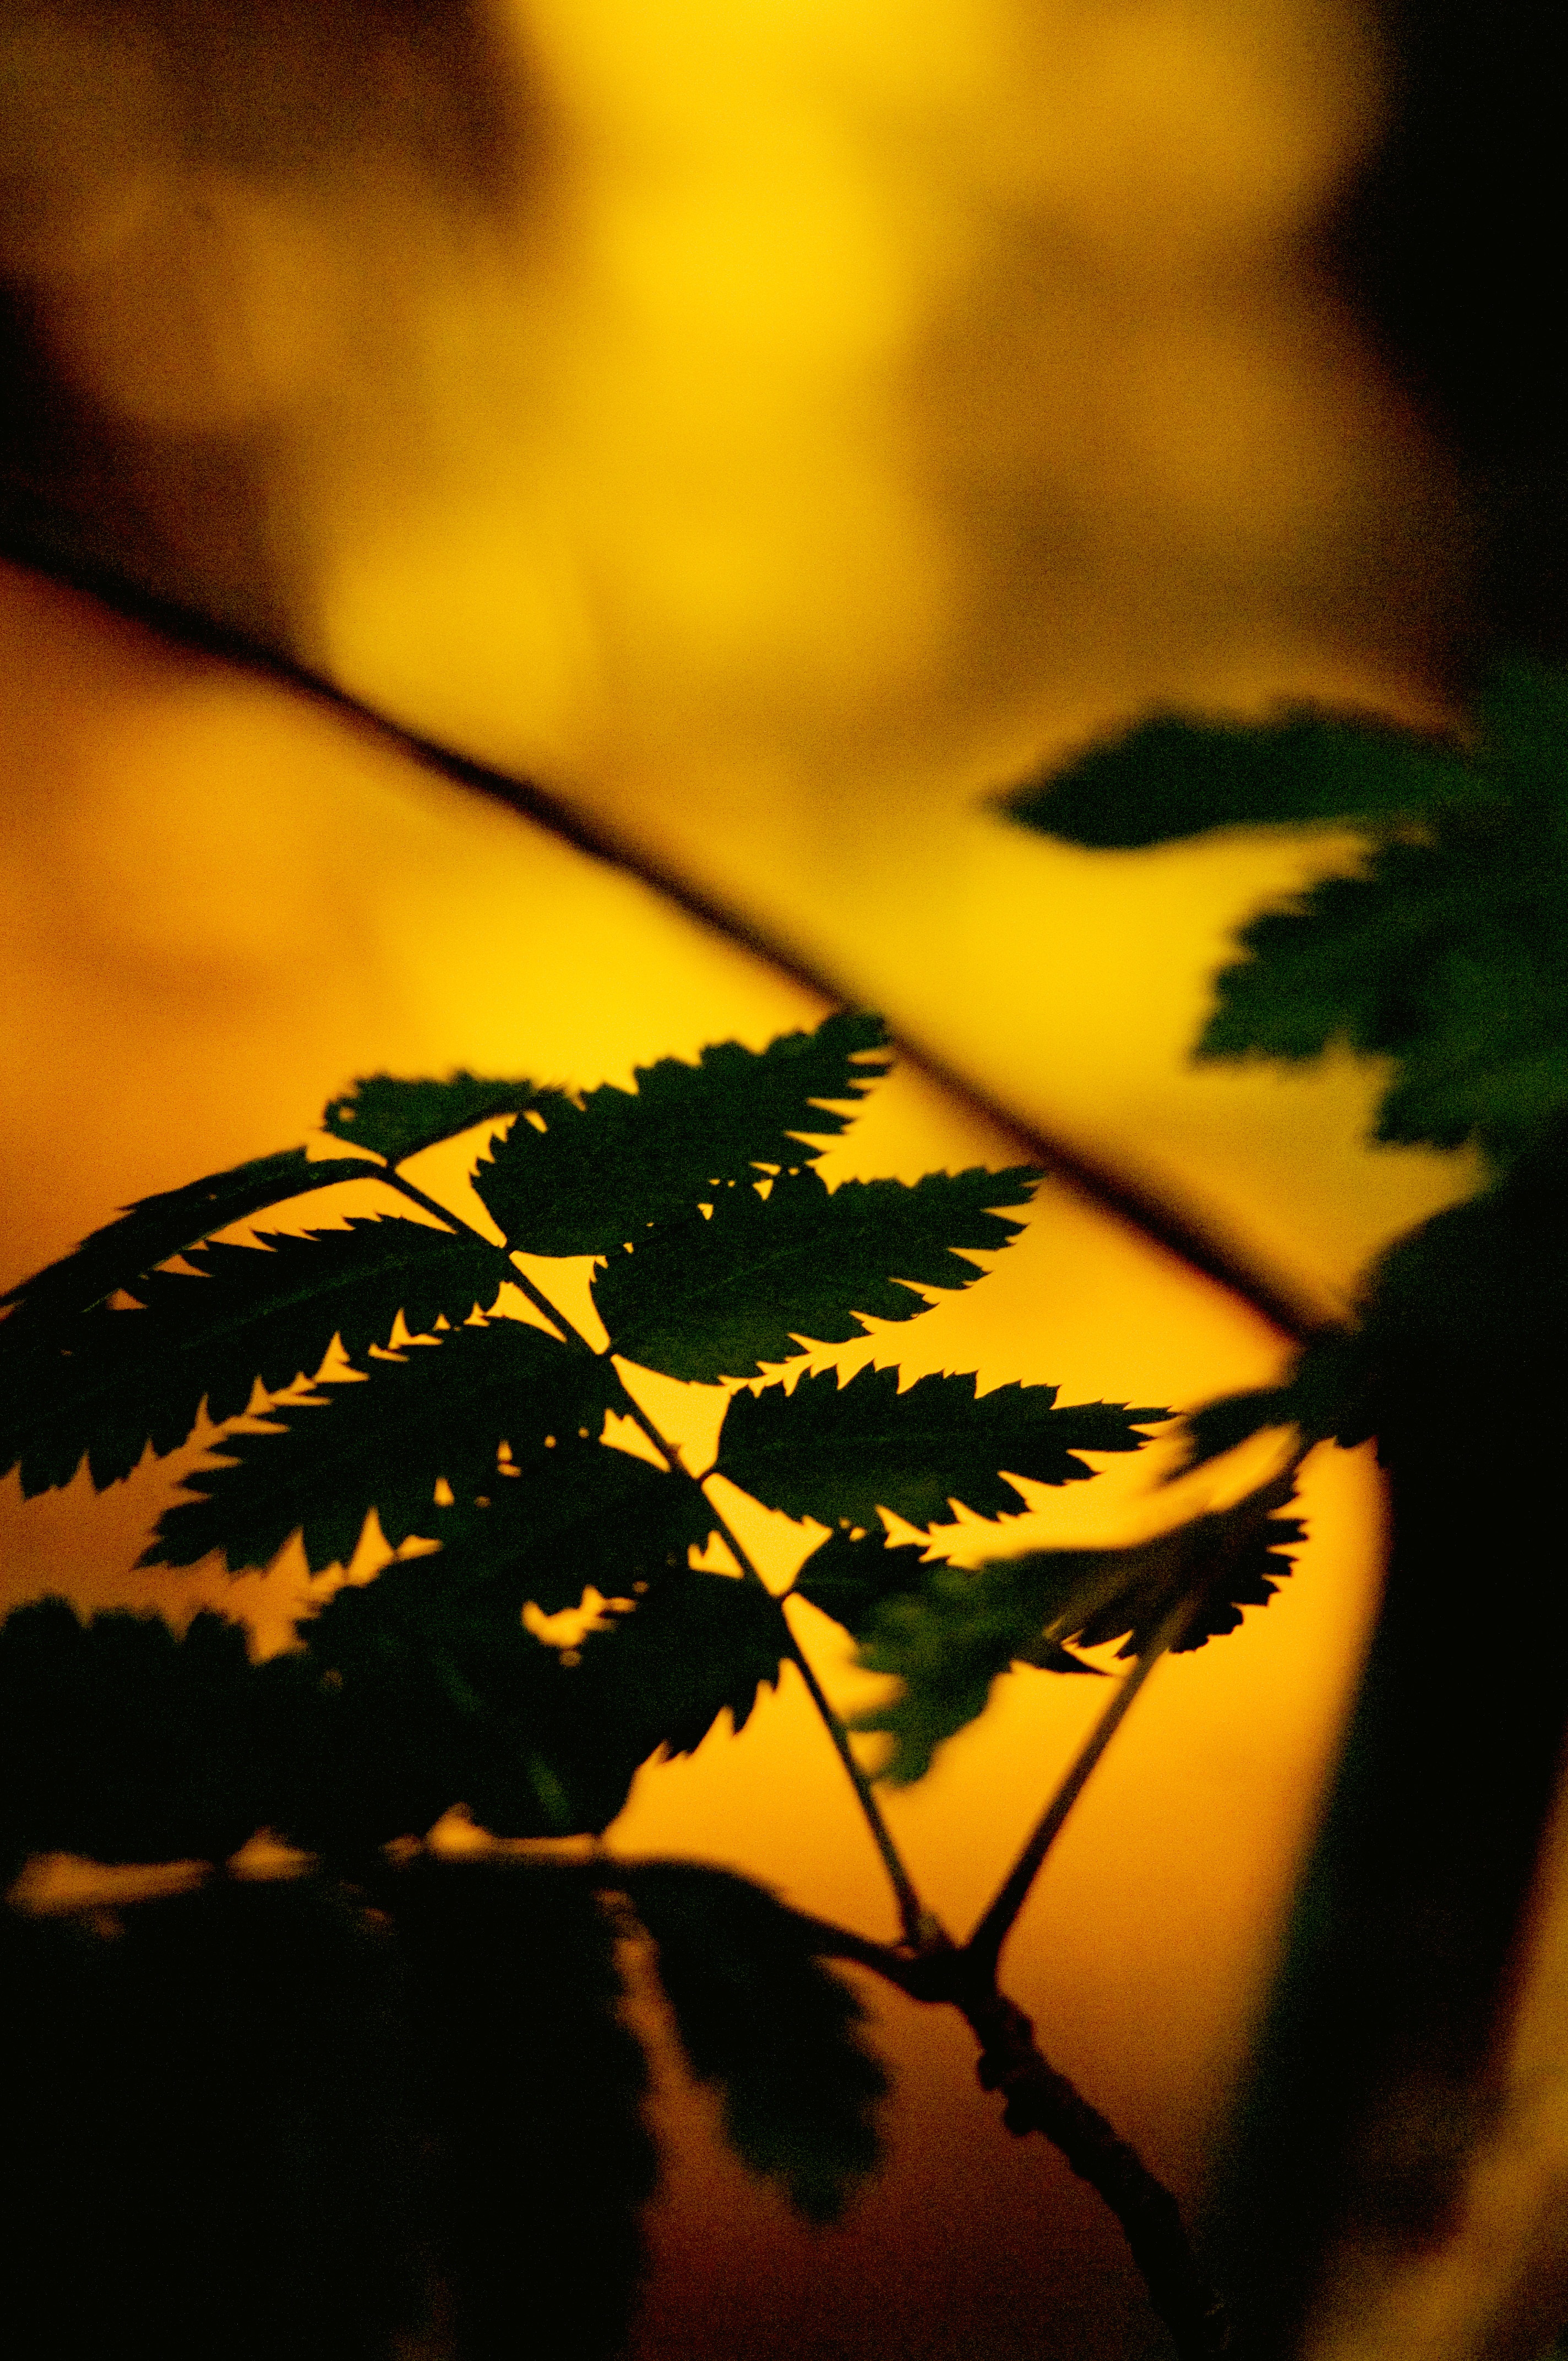
tree, nature, forest, branch, light, plant, sunset, sunlight, morning, leaf, flower, evening, green, reflection, autumn, darkness, yellow, close up, ferns, macro photography, land plant